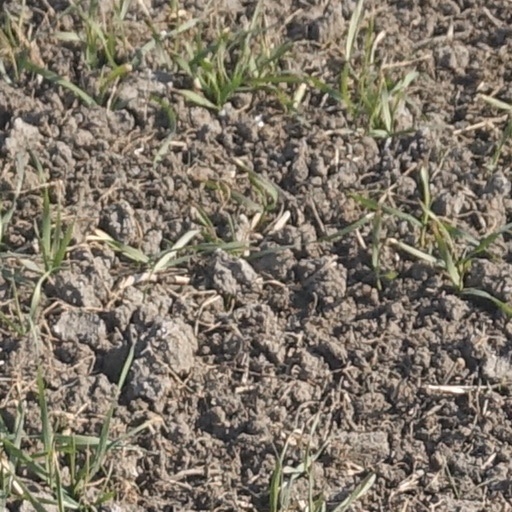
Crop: wheat